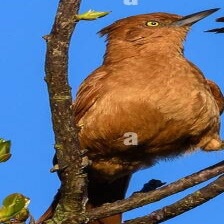
Species: CAATINGA CACHOLOTE
Scientific name: PSEUDOSEISURA CRISTAT